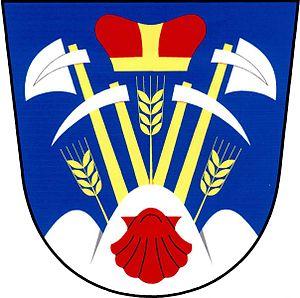
Rohozná est une commune du district de Jihlava, dans la région de Vysočina, en République tchèque. Sa population s'élevait à 423 habitants en 2019.